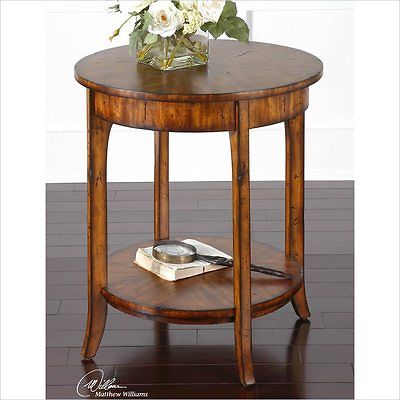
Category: table